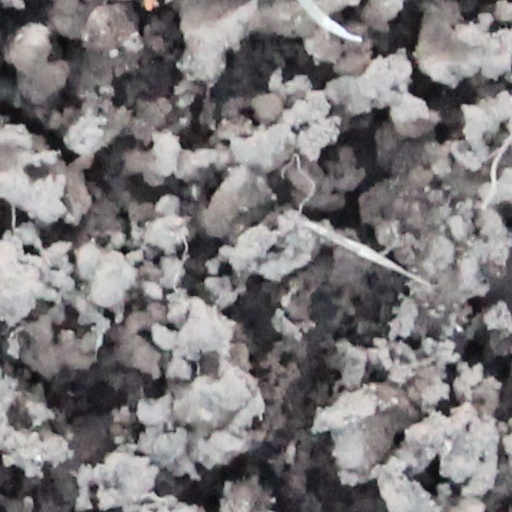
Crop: wheat